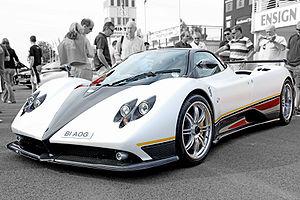
La Pagani Zonda est une supercar du constructeur automobile italien Pagani produite depuis 1999 au rythme d'environ vingt-cinq unités par an. En décembre 2005, soixante Zonda, toutes versions confondues, avaient été construites. Elle existe en coupé et en roadster, possède un moteur en position centrale arrière et est principalement composée en matériaux composites à base de fibre de carbone.